Emiratis

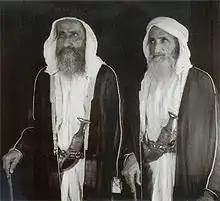
Sheikh Juma Al Maktoum (left) and Sheikh Saeed bin Maktoum Al Maktoum (right) of the Maktoum family

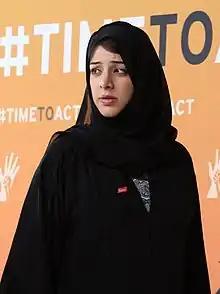
Reem Al Hashimi, Minister of State and Managing Director for the Dubai Expo 2020 Bid.

The ancient history of the UAE dates back centuries with archaeological sites, such as Jebel Faya, indicating human presence as far back as 125,000 years ago. Evidence of human settlement and civilization can be found at sites like Al-Ain and Jebel Hafeet, and the region's importance as a trading hub along maritime routes connecting Mesopotamia, the Indus Valley, Meluhha, Elam, and Ancient Egypt, as evidenced by artifacts such as pottery, seals, and coins discovered at archaeological sites like Tell Abraq, Umm Al-Nar, and Ed-Dur, showcasing the early civilizations that flourished in the area, including the Magan and Dilmun civilizations, as well as the later influence of the Sumerians, Akkadians, Persians, and Greeks, all of which contributed to the cultural, ethnic, and historical development of the region.